Little Nikita

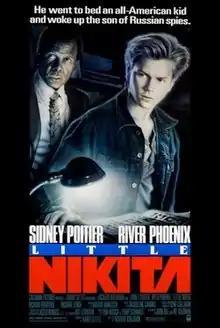
Theatrical release poster

Little Nikita is a 1988 American thriller film directed by Richard Benjamin and starring River Phoenix and Sidney Poitier. The film marks the first collaboration between Phoenix and Poitier (the second being "Sneakers" in 1992).